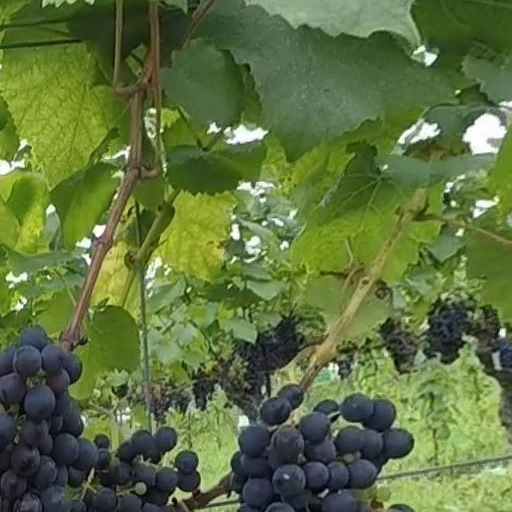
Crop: grape